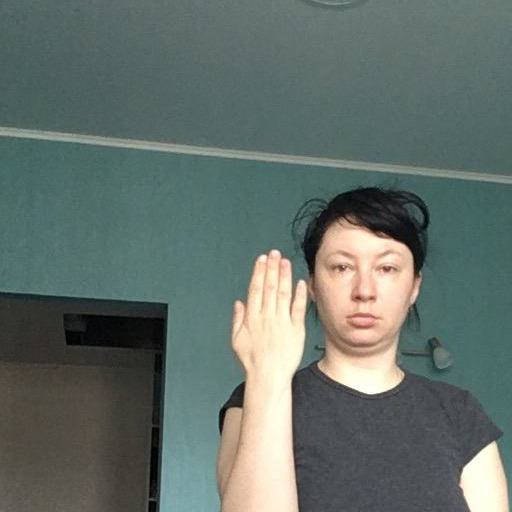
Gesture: stop_inverted